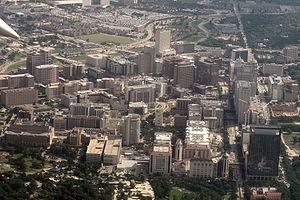
Le Texas /tɛɡzɑ/ ou /tɛksas/ est un État du Sud des États-Unis, le deuxième plus vaste du pays après l'Alaska et le deuxième plus peuplé derrière la Californie. Selon le décompte officiel du Bureau du recensement des États-Unis, le Texas aurait 25 145 561 habitants. Sa capitale est Austin alors que Houston est sa plus grande ville et Dallas-Fort Worth son agglomération la plus peuplée. Les Texans sont à près de 80 % des citadins et presque la moitié d'entre eux vivent dans deux agglomérations : Dallas-Fort Worth ou Houston. Quatre aires urbaines du Texas comptent plus d'un million d'habitants : Houston, Dallas-Fort Worth, San Antonio et Austin.
Le Texas Medical Center est une institution de santé regroupant des cliniques, des hôpitaux, des laboratoires de recherche et des écoles de médecine à Houston. Il est considéré comme le plus grand quartier médical du monde. Il se compose de 45 institutions dont :
Il existe 181 colleges et universités, ainsi que des dizaines d'institutions de recherche et de développement au Texas. La majorité des universités publiques appartiennent à six systèmes différents : University of Houston, University of North Texas, University of Texas, Texas A&M University, Texas State University, et Texas Tech University. L'Université du Texas à Austin, la Texas A&M University, l'University of Houston, et l'University of North Texas sont les quatre plus grands établissements d'enseignement supérieur avec un total de 165 000 étudiants.
Les centres hospitaliers aux États-Unis sont nombreux mais ont un nombre de lits inférieure à la moyenne des pays de l'OCDE. Le système de santé dans cette nation dépend en grande partie des États des États-Unis, et non du gouvernement fédéral.